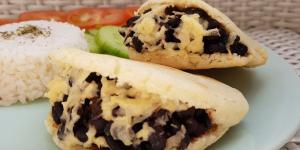
arepas rellenas de caraotas negras